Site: brandenburg
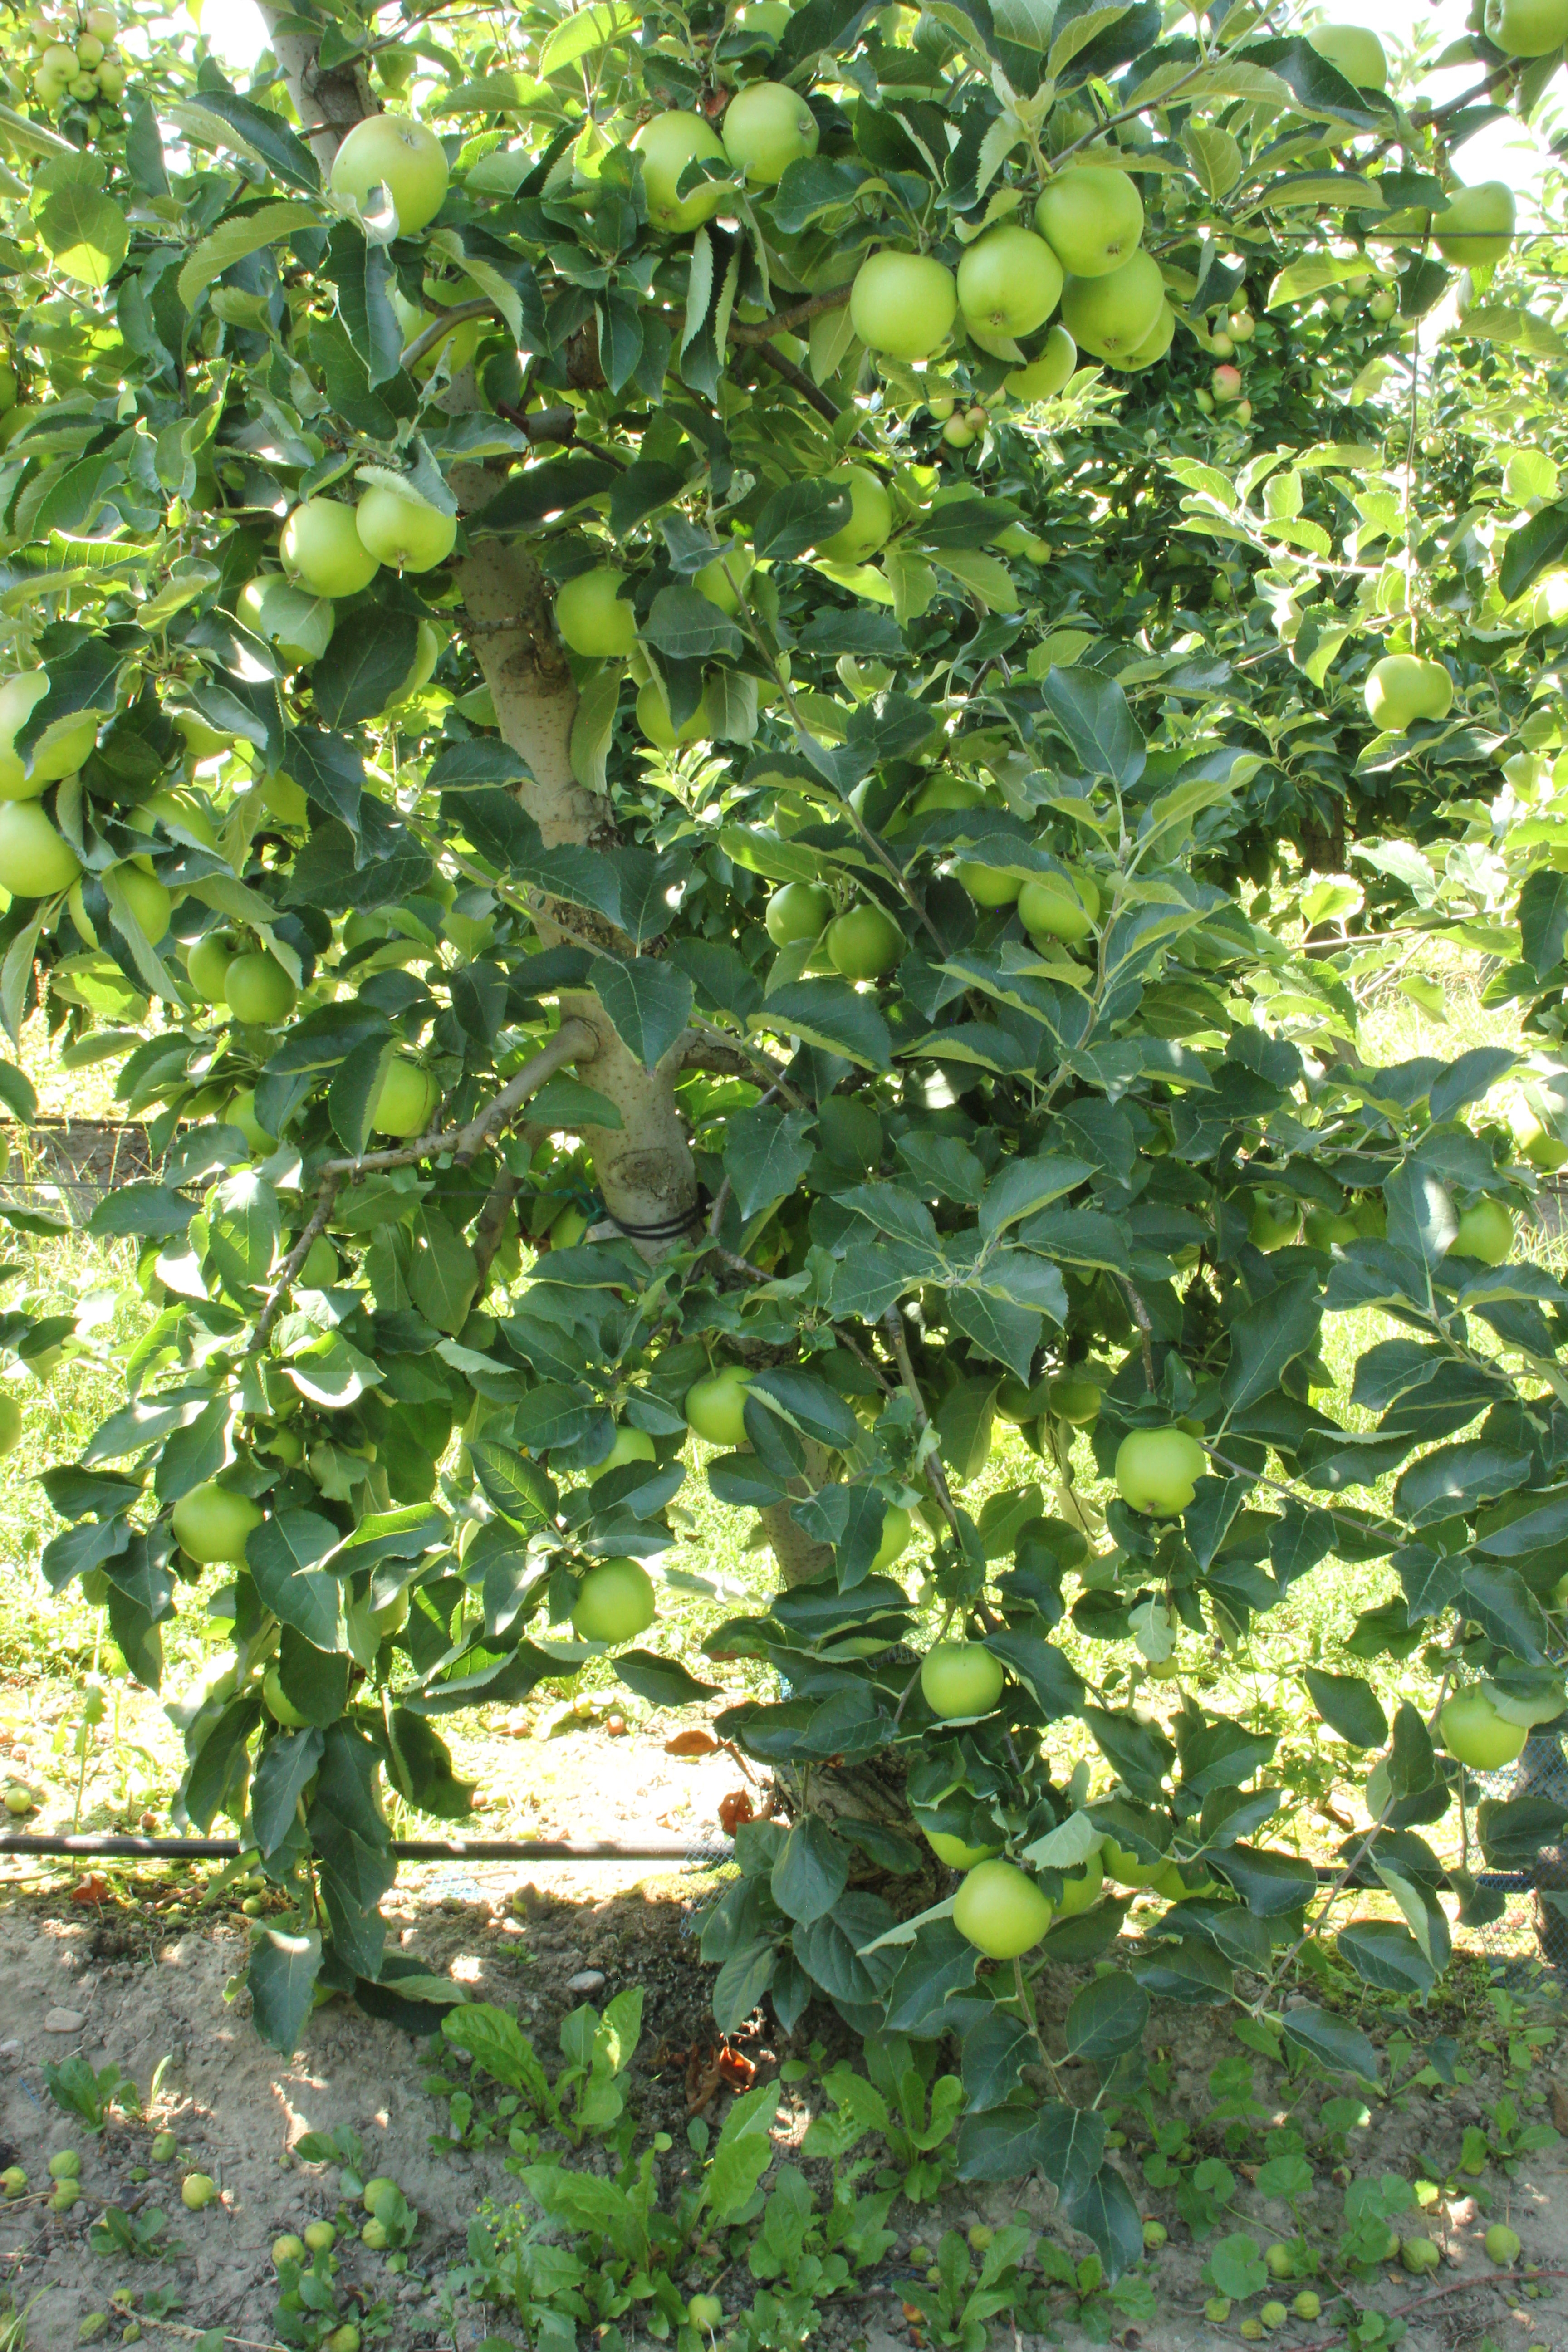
Growth stage (BBCH 77): Development of fruit